Vallorbe railway station

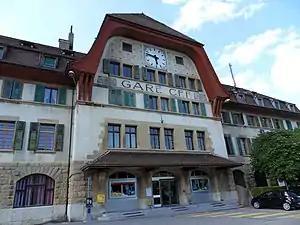
The entrance to the station building.

Vallorbe railway station is a station at the border of Switzerland and France on the TGV Lyria line between Paris and Lausanne. It is located at the south-eastern entrance of the tunnel which tunnels one of Jura's mountain ranges, Le Mont d’Or. The station serves the municipality of Vallorbe, in the Canton of Vaud, Switzerland.